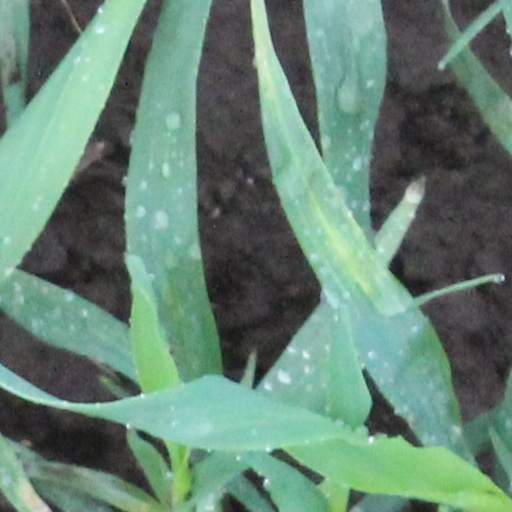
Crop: wheat